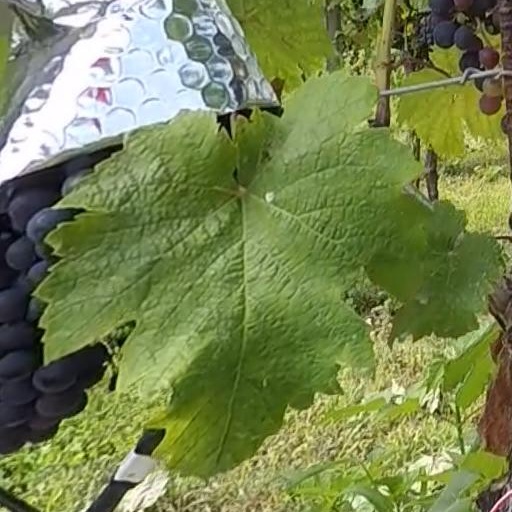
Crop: grape